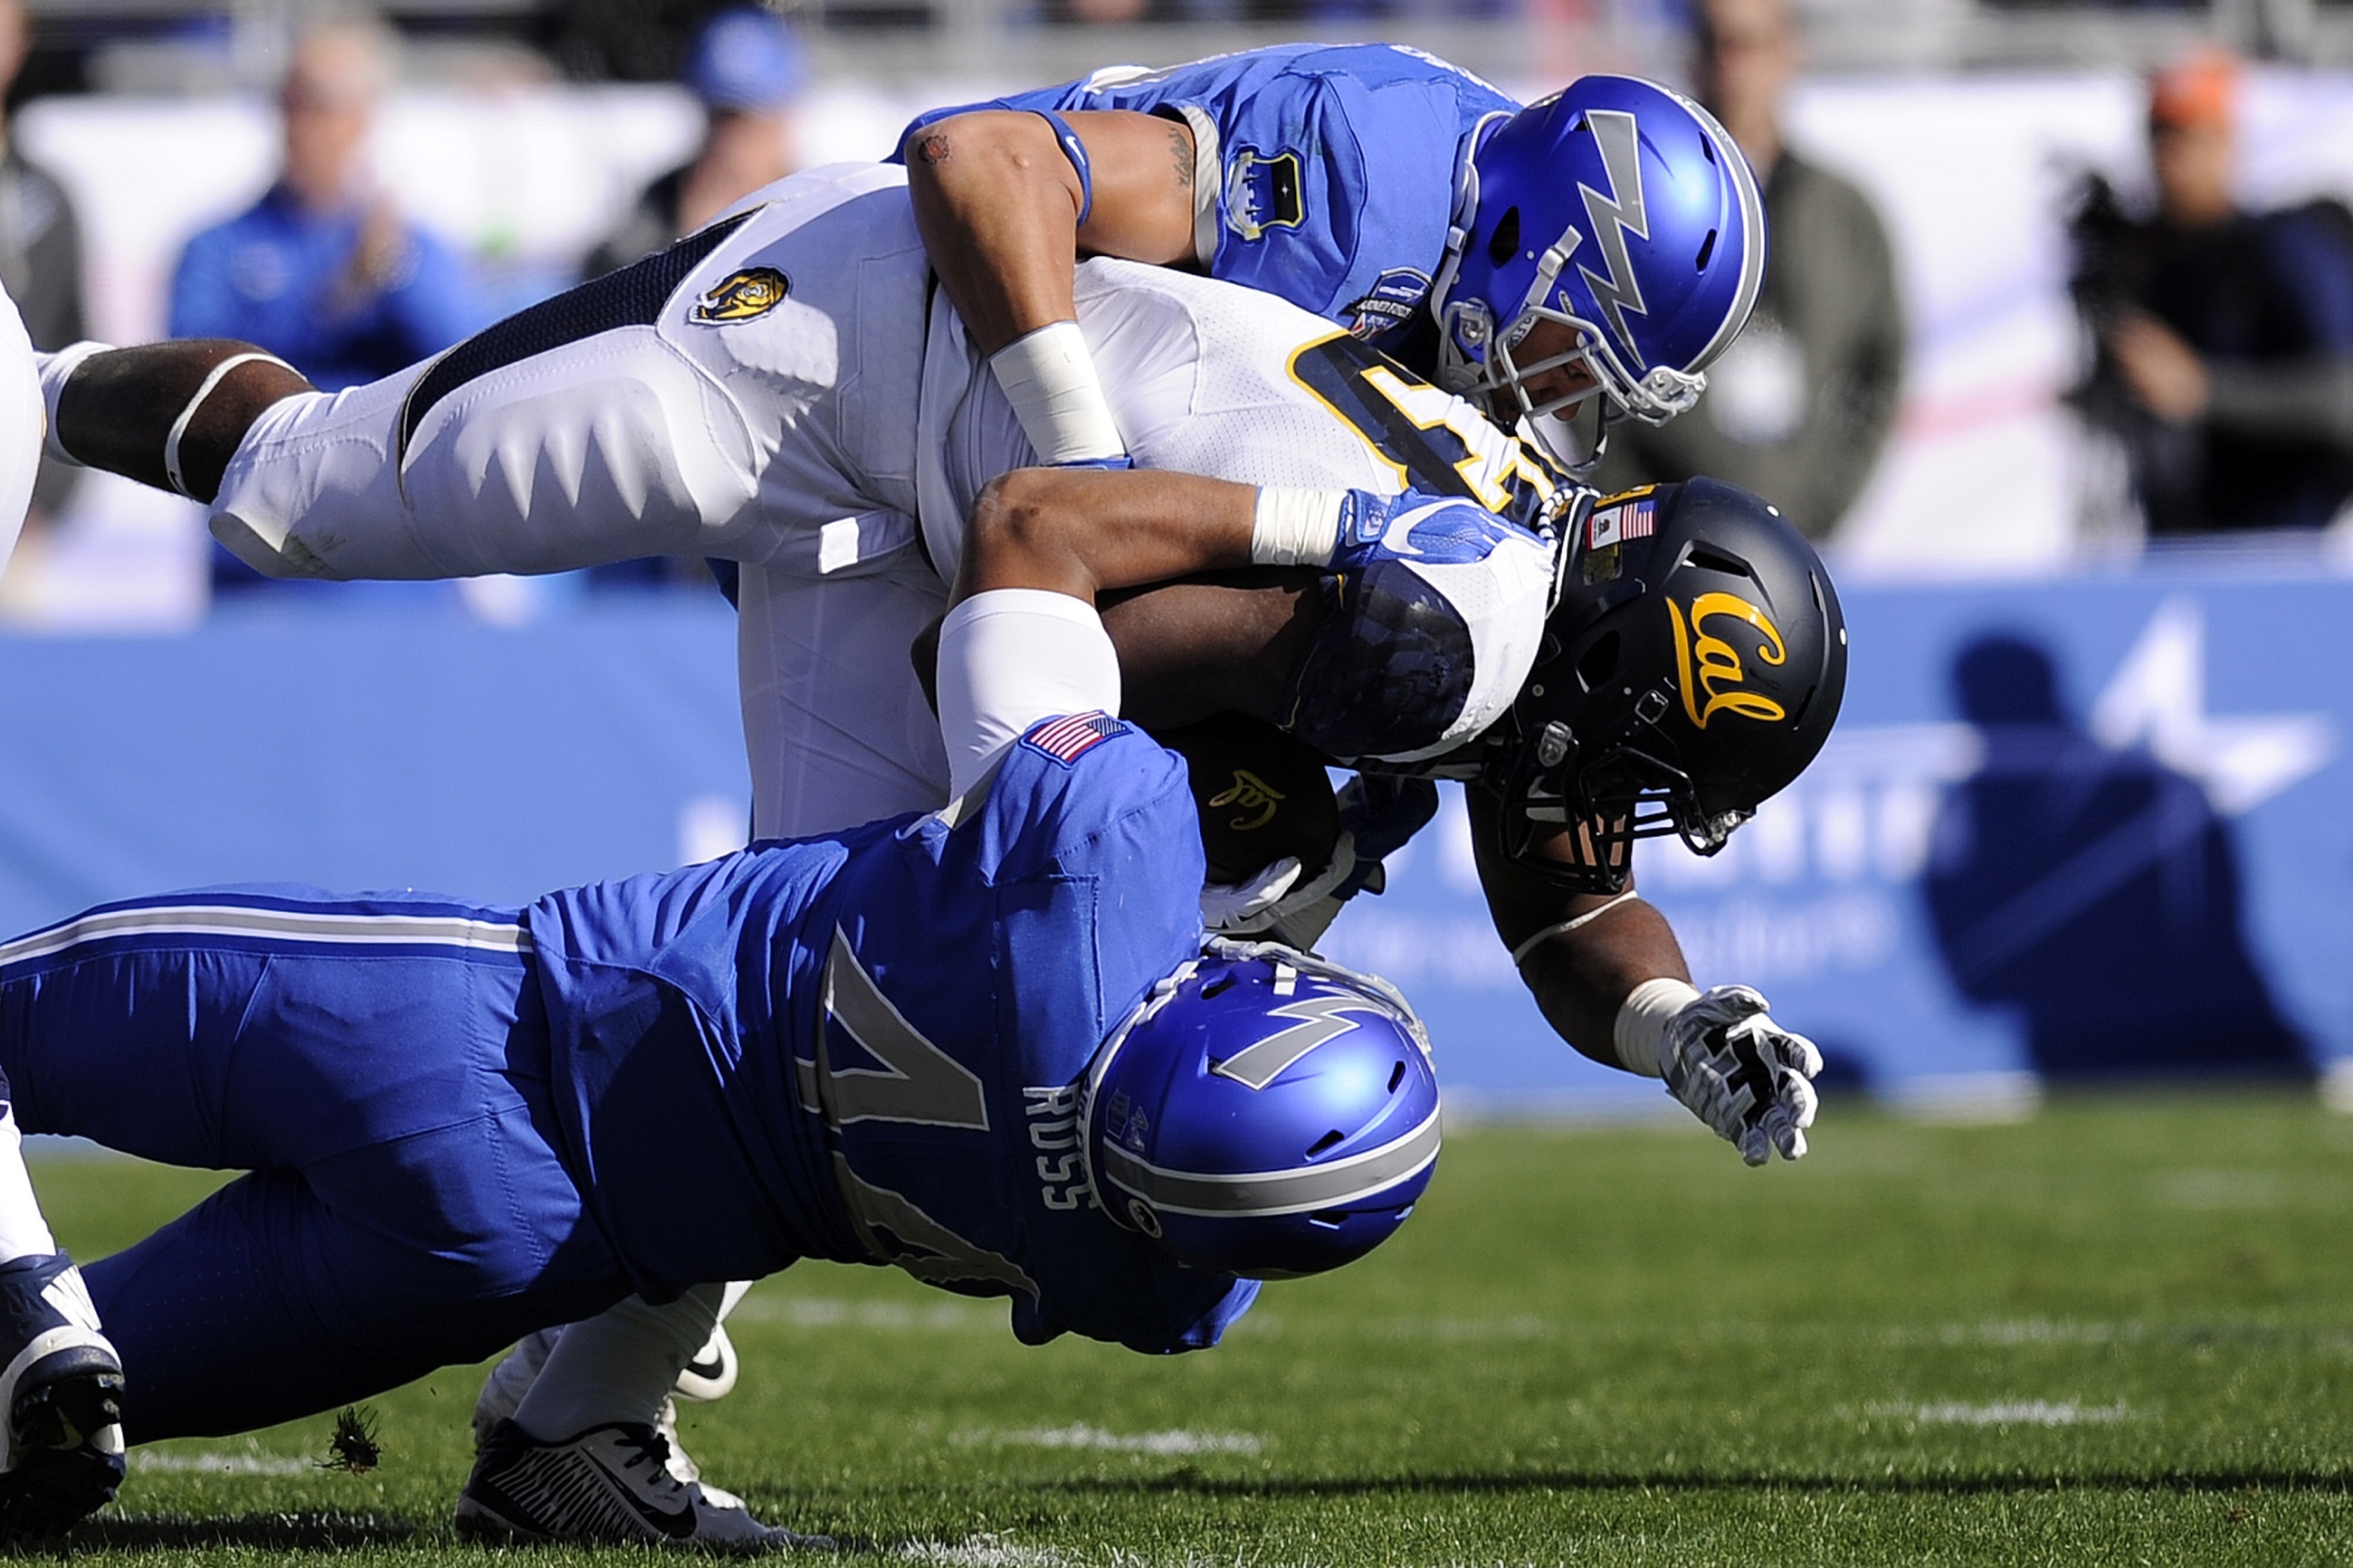
sport, game, action, usa, america, soccer, runner, football, stadium, player, competition, american, team, american football, sports, ball, players, college, touchdown, tackle, football player, ball carrier, running back, ball game, tackling, canadian football, arena football, football equipment and supplies, gridiron football